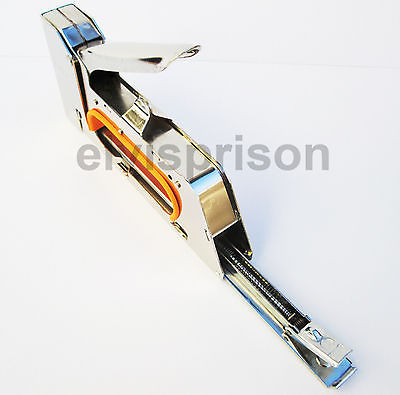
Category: stapler